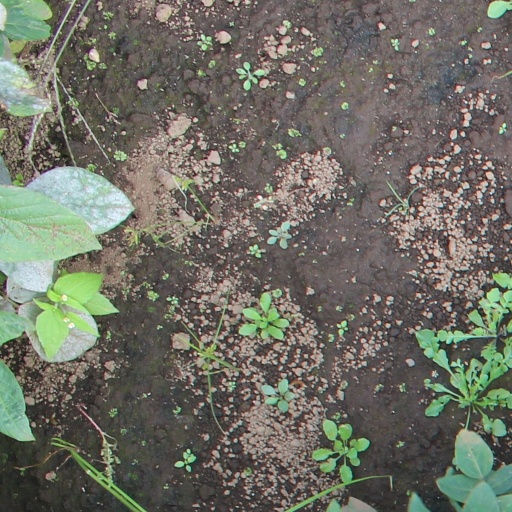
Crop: soybean